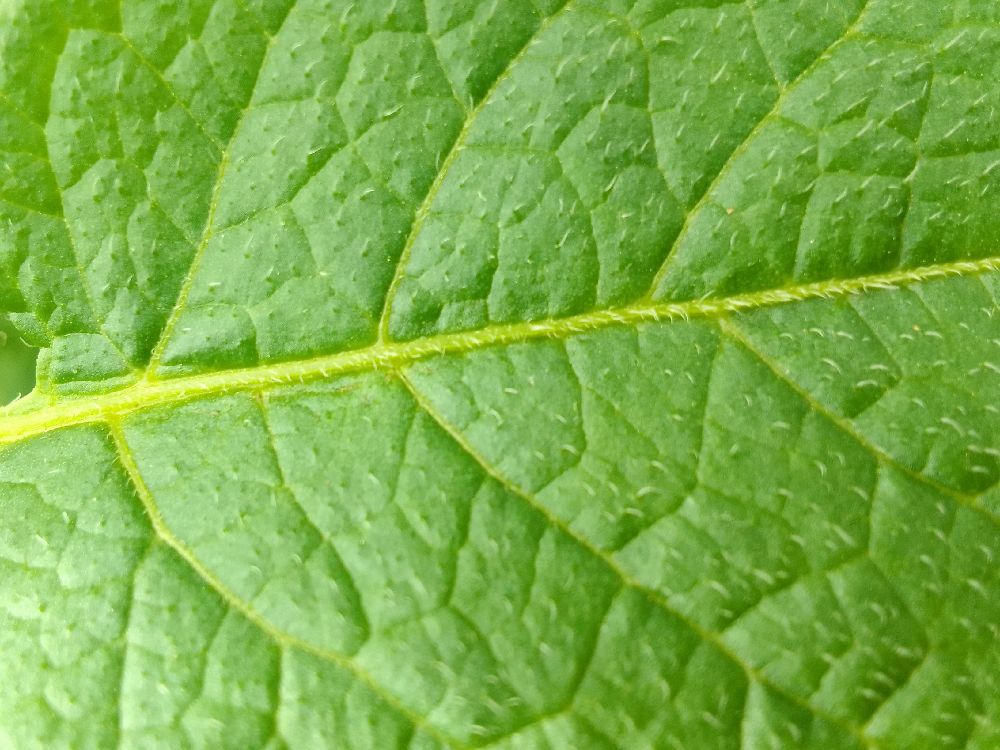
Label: Healthy